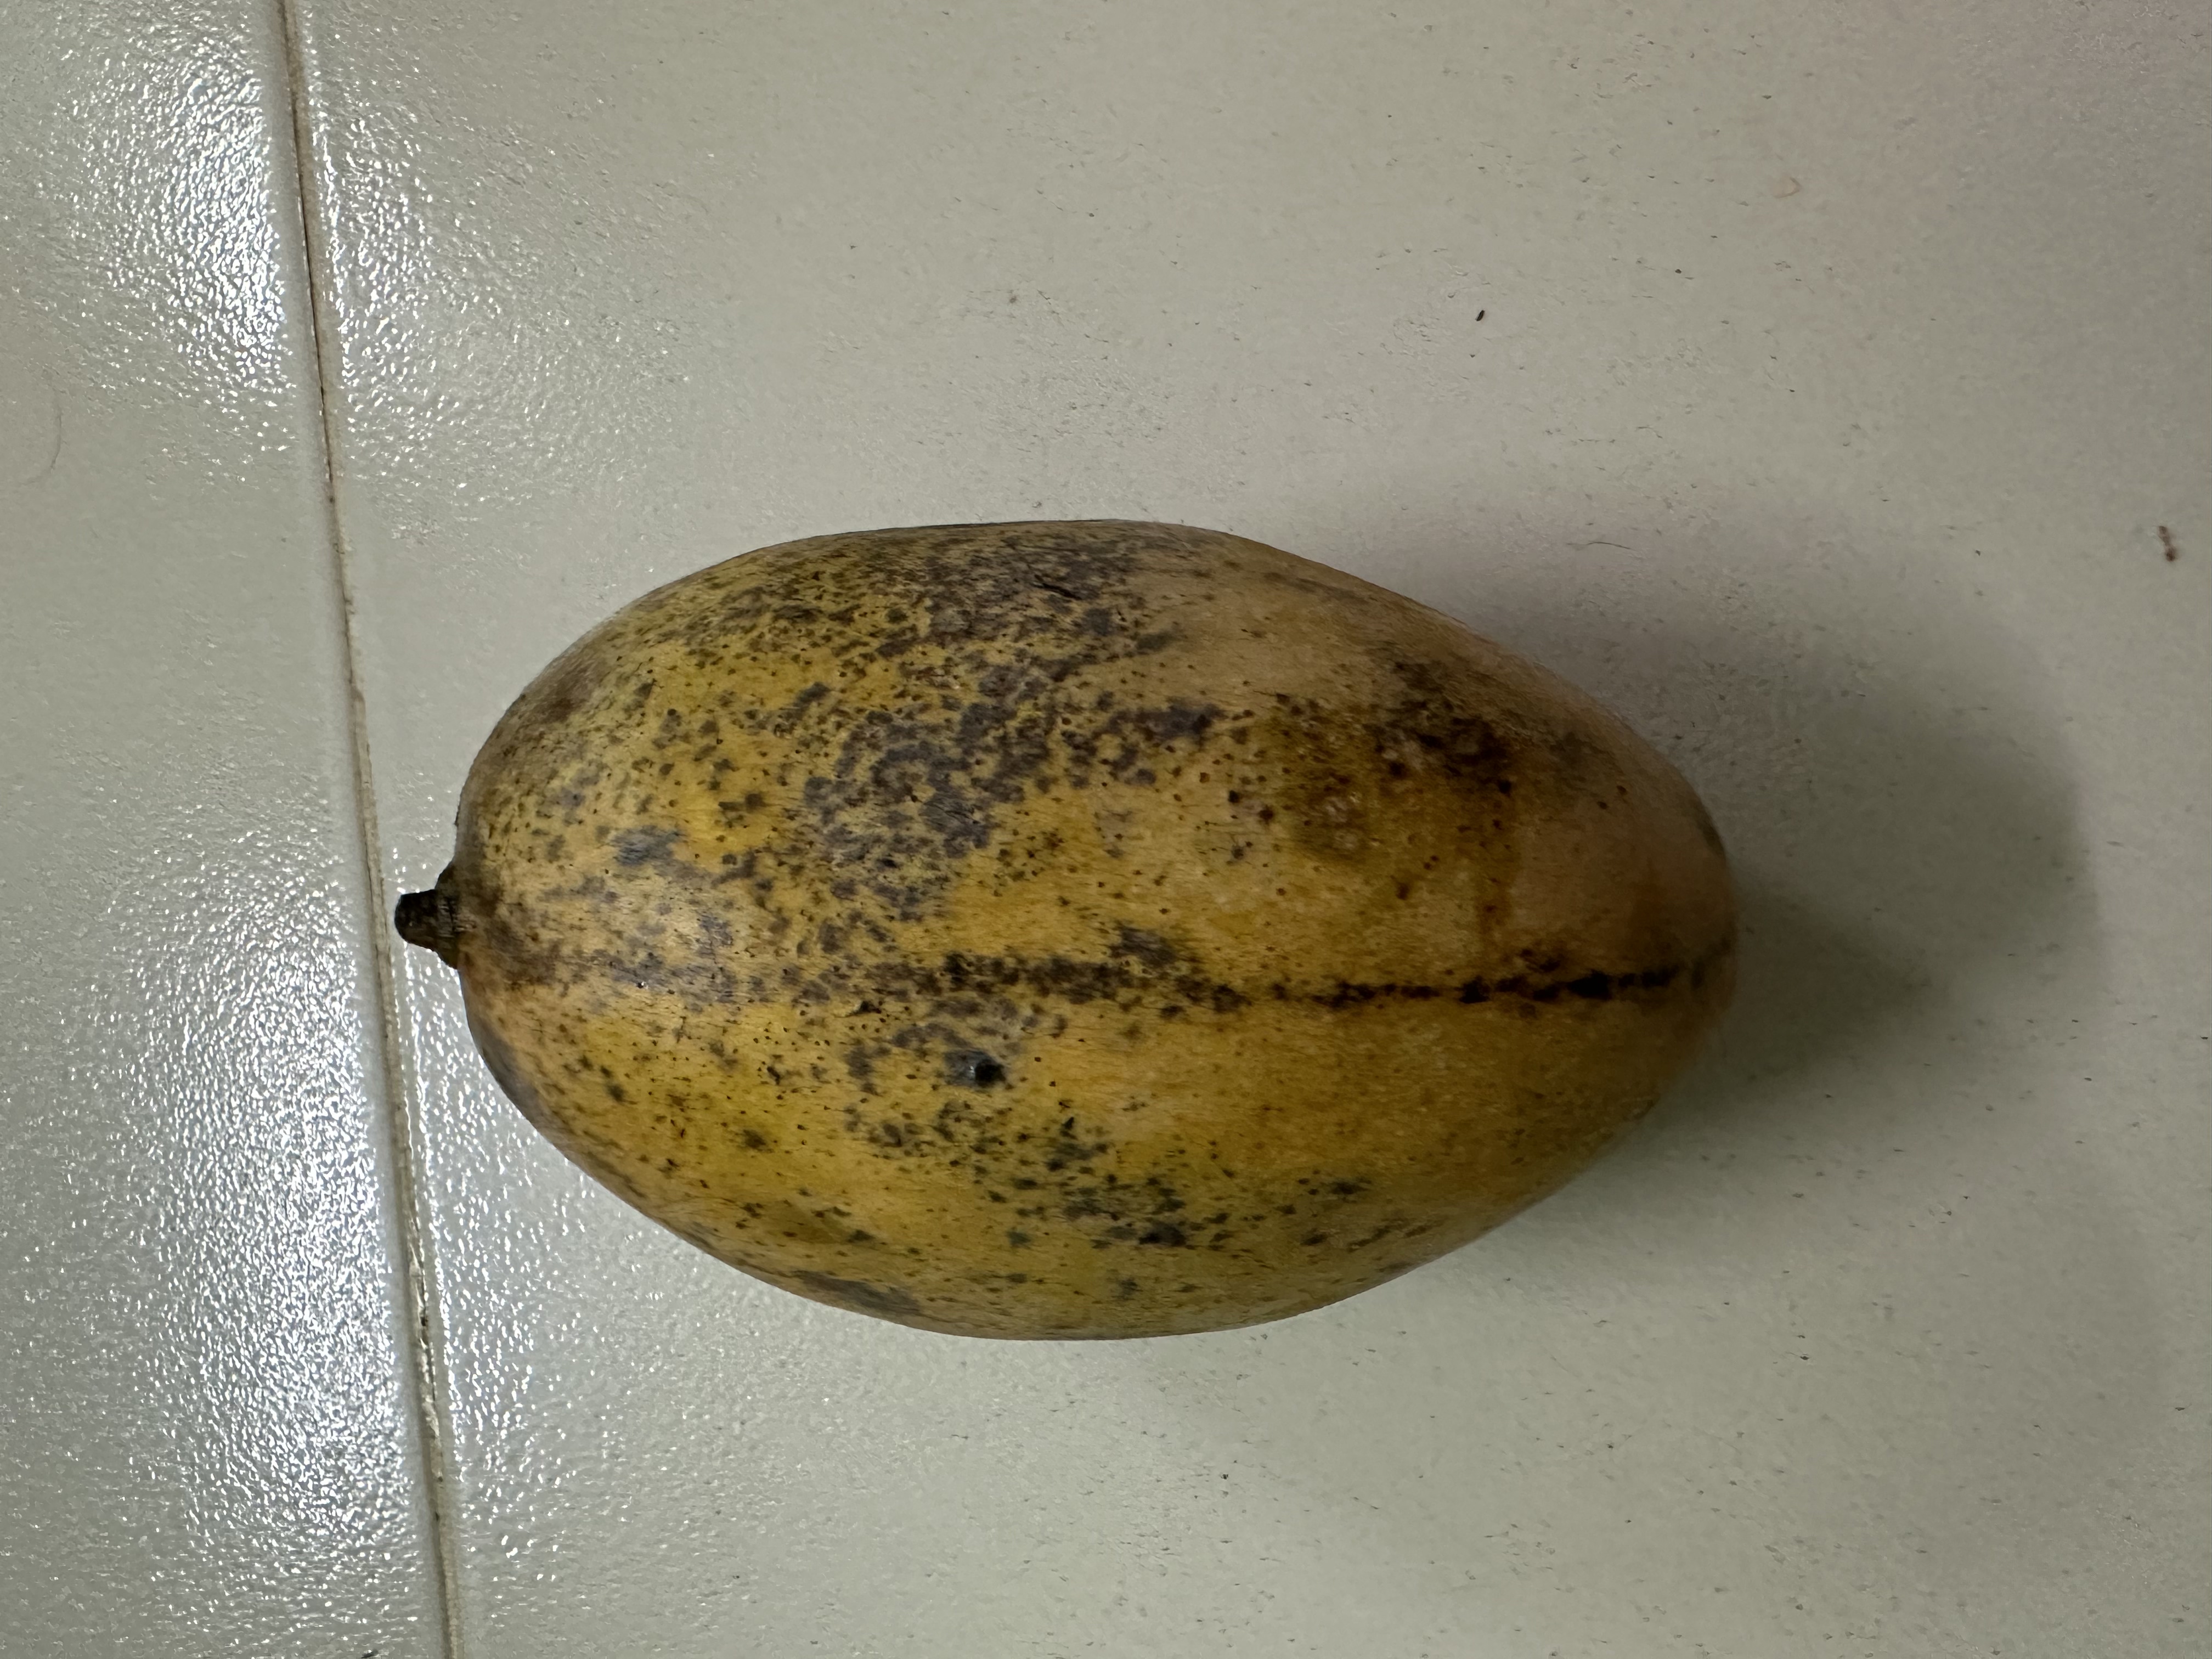
Mango variety: Mollika